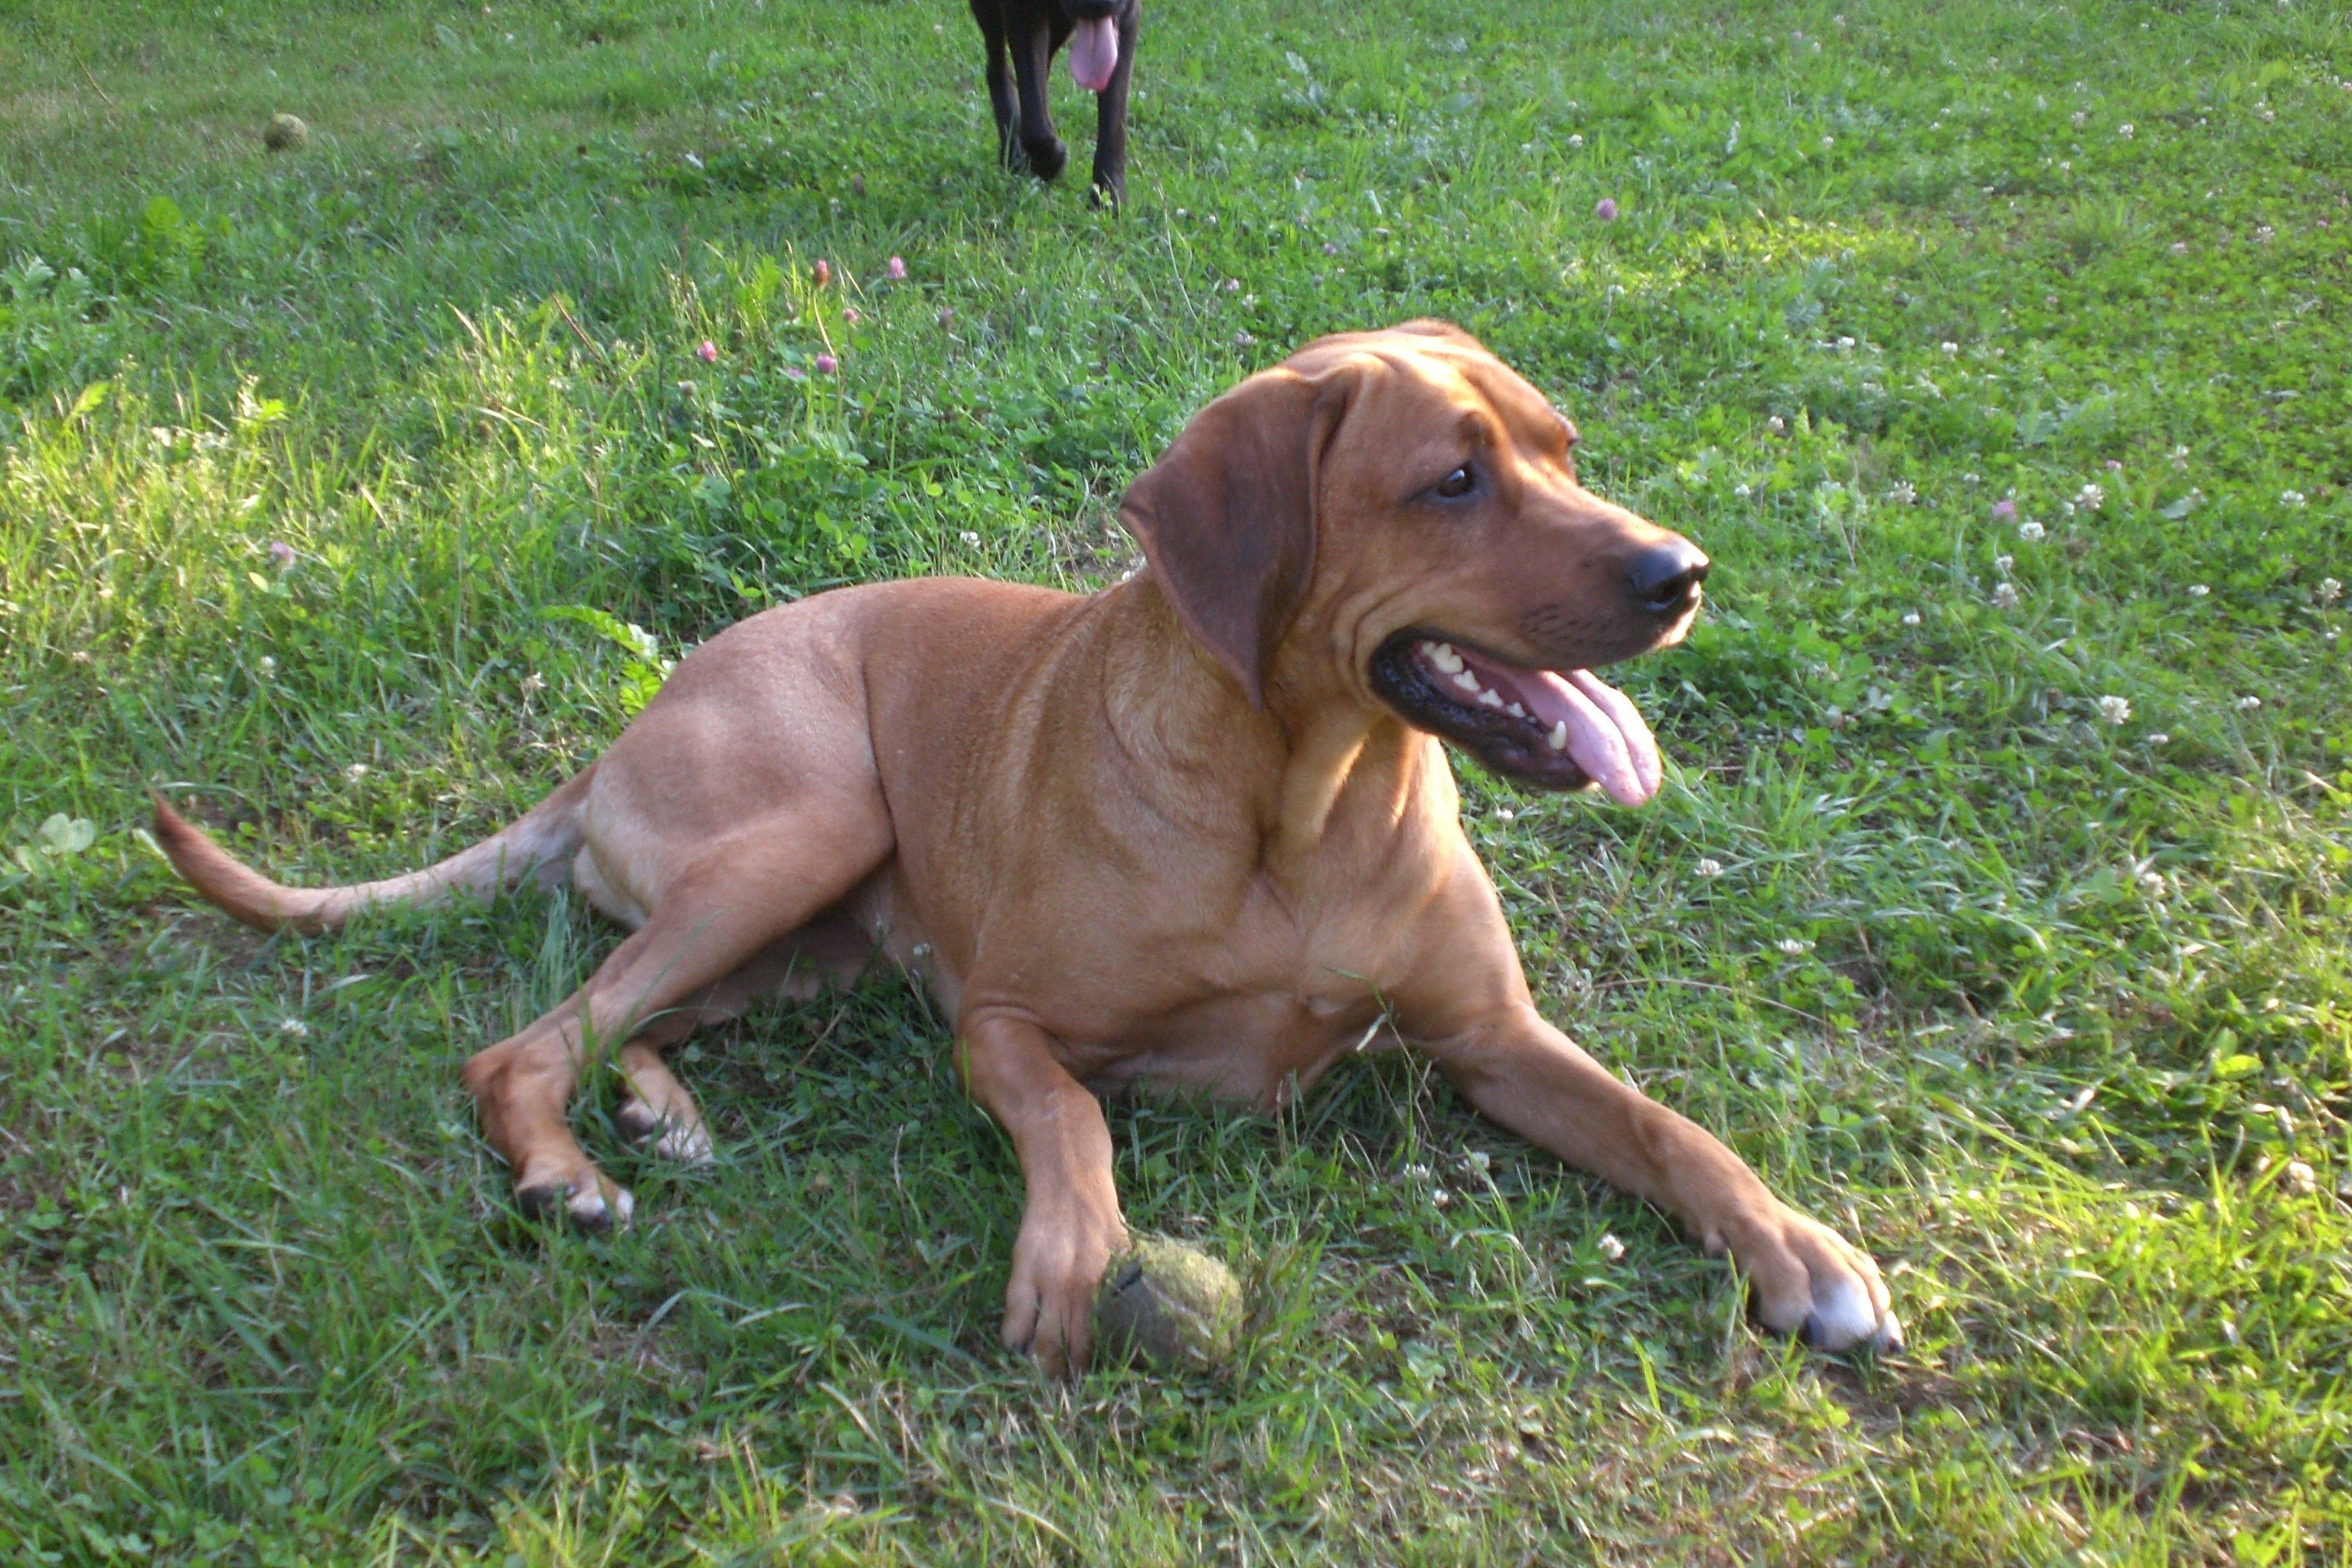
dog, brown, mammal, hound, vertebrate, attention, dog breed, rhodesian ridgeback, boerboel, dog like mammal, carnivoran, animal sports, black mouth cur, tosa, broholmer, redbone coonhound, bavarian mountain hound